Gobernador López

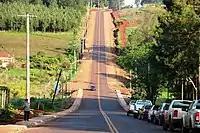
Gobernador López

Gobernador López is a village and municipality in Misiones Province in north-eastern Argentina.